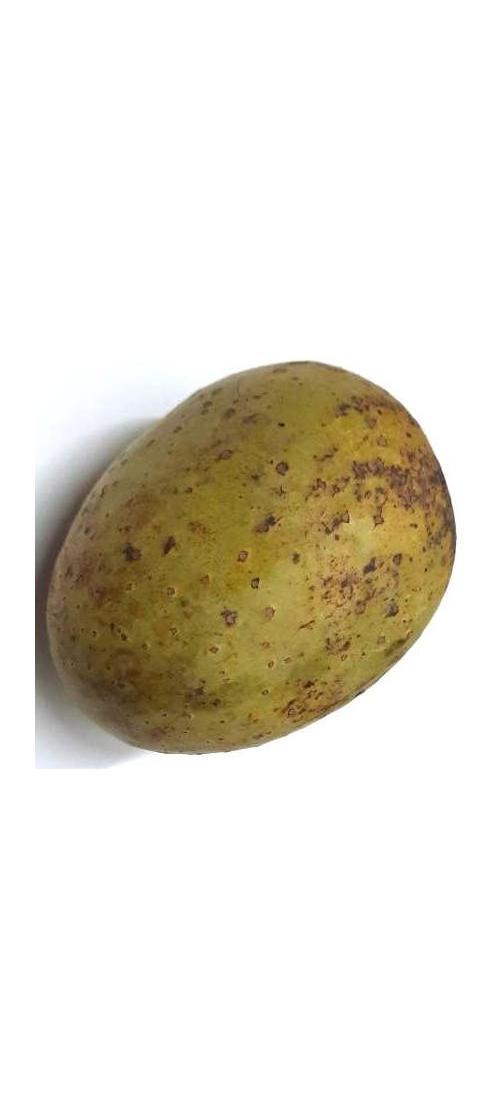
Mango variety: Gourmoti